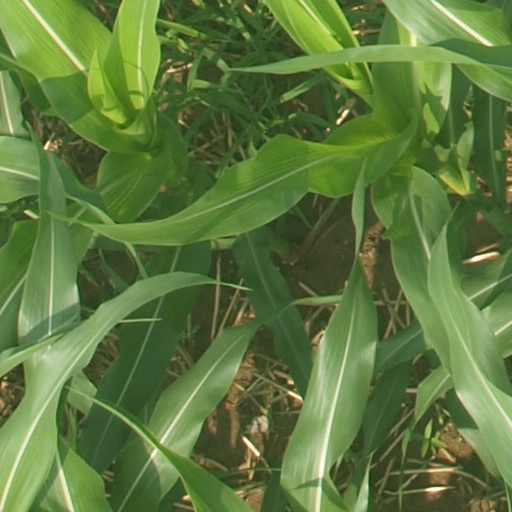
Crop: maize; corn